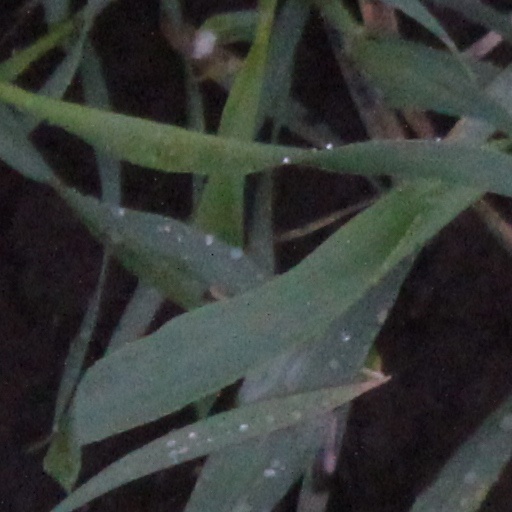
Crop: wheat